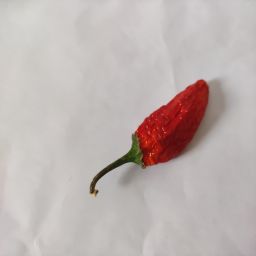
Crop: New Mexico Green Chile
Quality: Dried